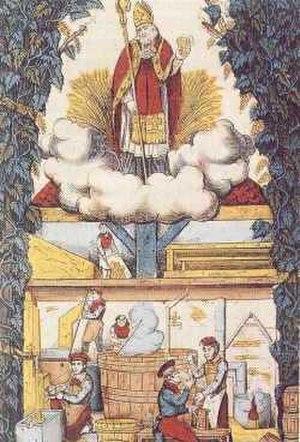
Arnoul de Metz, Arnould, Arnoulf, Arnulf, Arnulfus, Arnulphe, dit saint Arnoul est le 29ᵉ évêque de Metz. Il gouverna dans les faits avec Pépin de Landen le royaume d’Austrasie, puis devint ermite à proximité du monastère du mont Habend fondé par son ami Romaric.